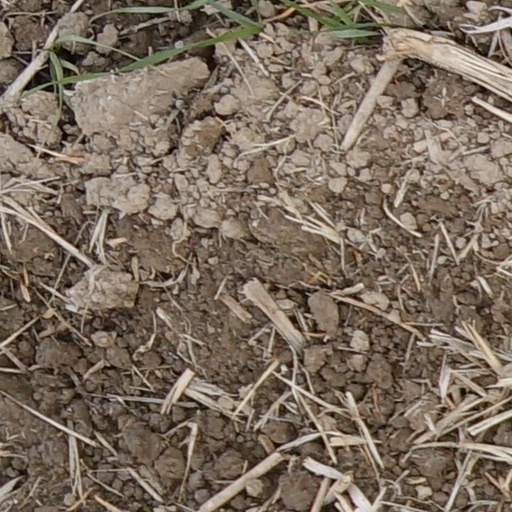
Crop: wheat